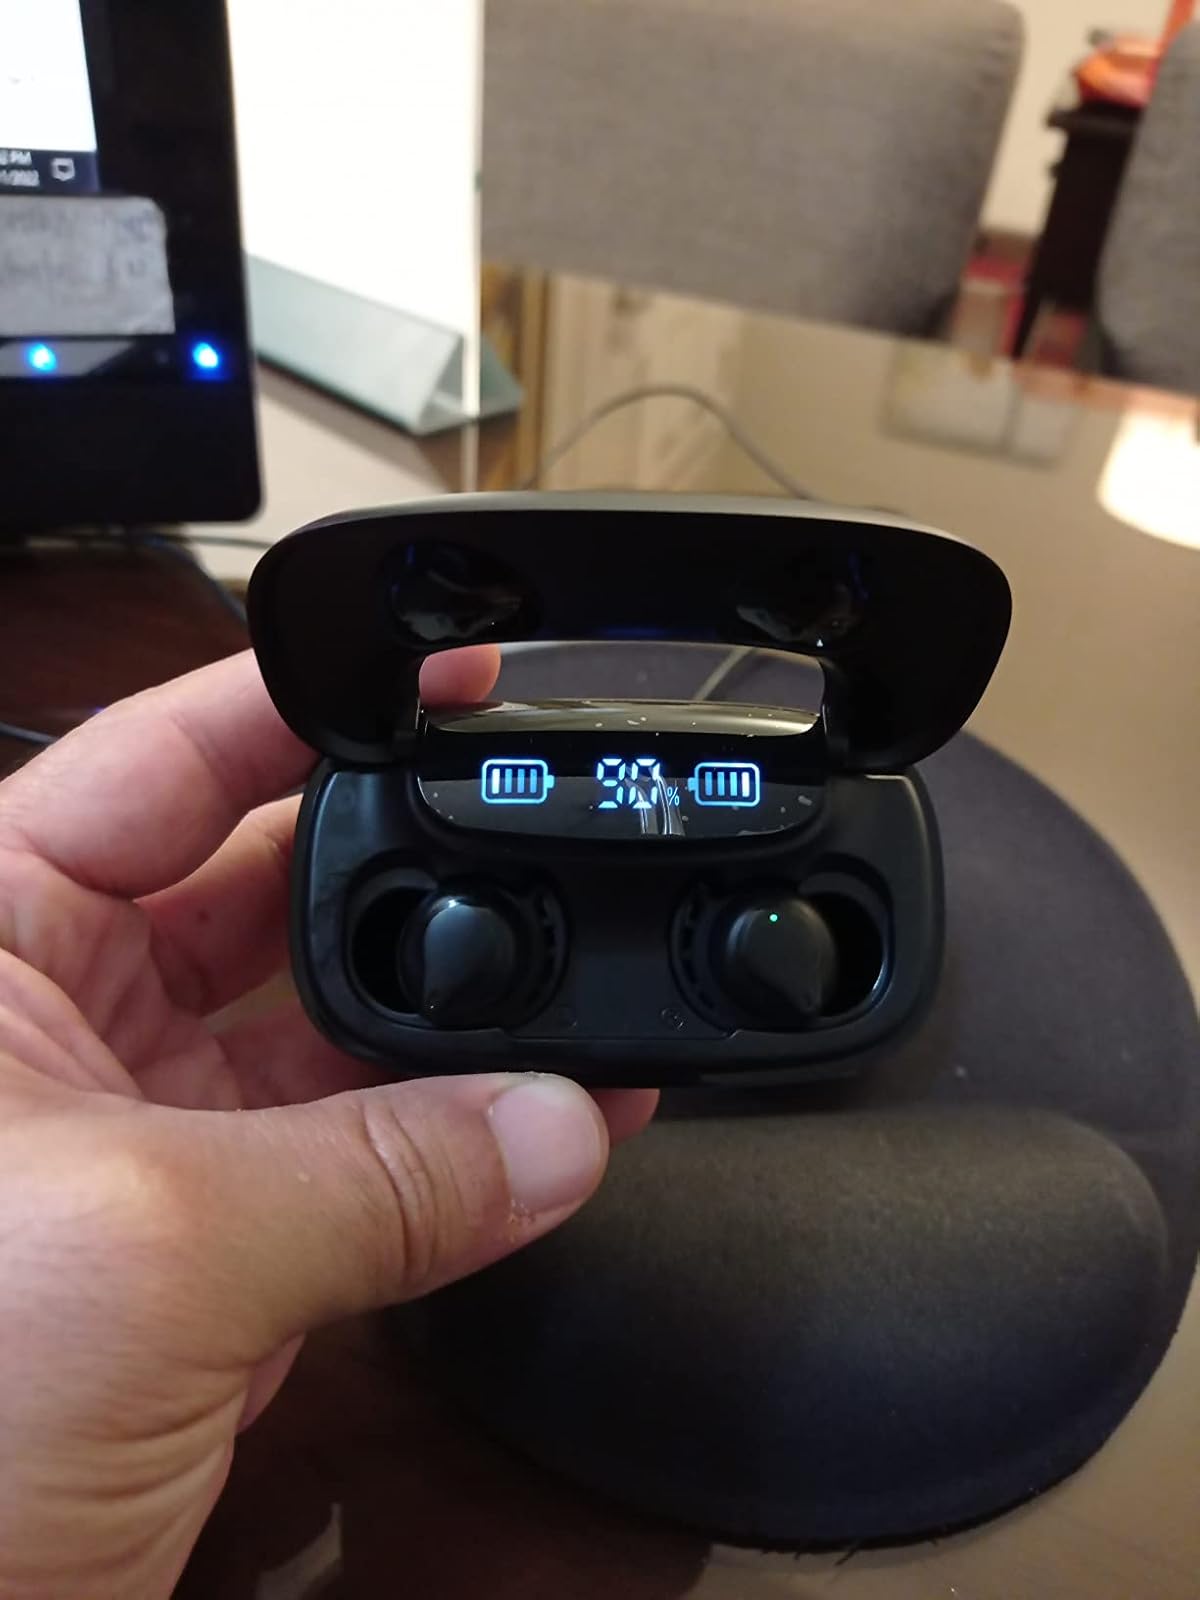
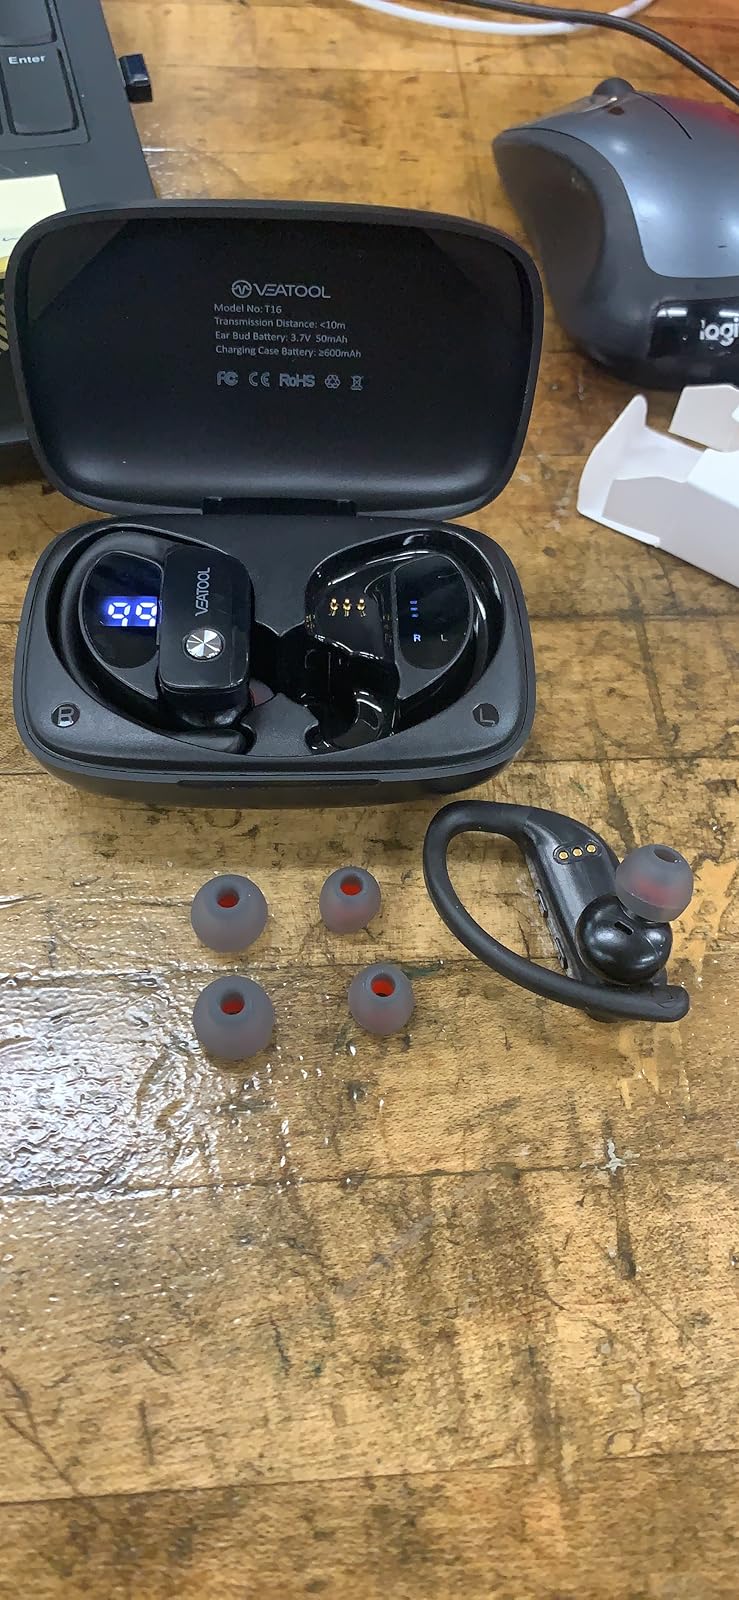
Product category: earbuds
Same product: no